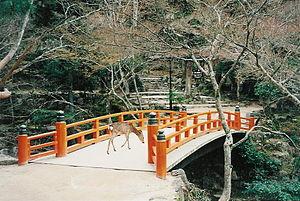
Itsuku-shima, appelée aussi Miya-jima est une île japonaise se trouvant dans la mer intérieure de Seto.